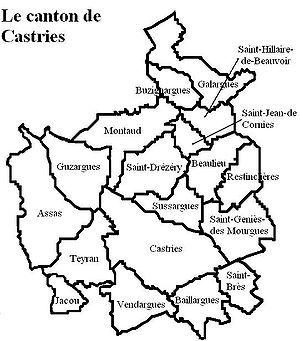
Le canton de Castries est une ancienne division administrative française, située dans le département de l'Hérault et la région Languedoc-Roussillon.